Miriam Díaz Aroca

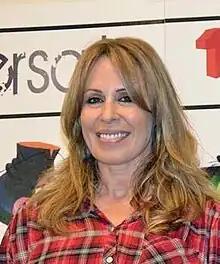
Miriam Díaz-Aroca in 2012

Margarita Miriam Díaz Aroca (born 4 March 1962, in Madrid) is a Spanish actress and television presenter.